Room 222

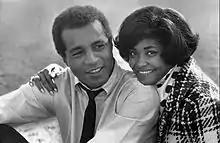
Haynes with guest star Nancy Wilson (1970)

The Television Academy Foundation has credited "Room 222" for not only in the way it portrayed a racially integrated classroom and revolved around "a dedicated and student-friendly African-American history teacher," but also for predating Norman Lear's 1970s sitcoms when it came to invoking serious social issues, stating that "A season and a half before Norman Lear made "relevant" programming a dominant genre with the introduction of programs like "All in the Family" and "Maude", "Room 222" was using the form of the half-hour comedy to discuss serious contemporary issues. During its five seasons on the air, the show included episodes that dealt with such topics as racism, sexism, homophobia, dropping out of school, shoplifting, drug use among both teachers and students, illiteracy, cops in school, guns in school, Vietnam war veterans, venereal disease, and teenage pregnancy". According to the Television Academy Foundation, "the show broke new narrative ground that would later be developed by the major sitcom factories of the 1970s, Grant Tinker's MTM Enterprises and Norman Lear's Tandem Productions."